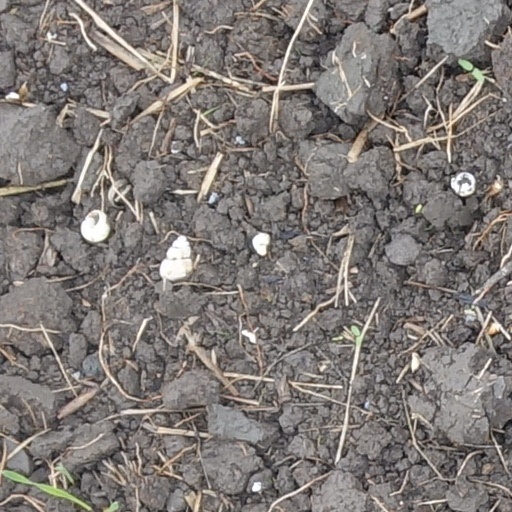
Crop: wheat